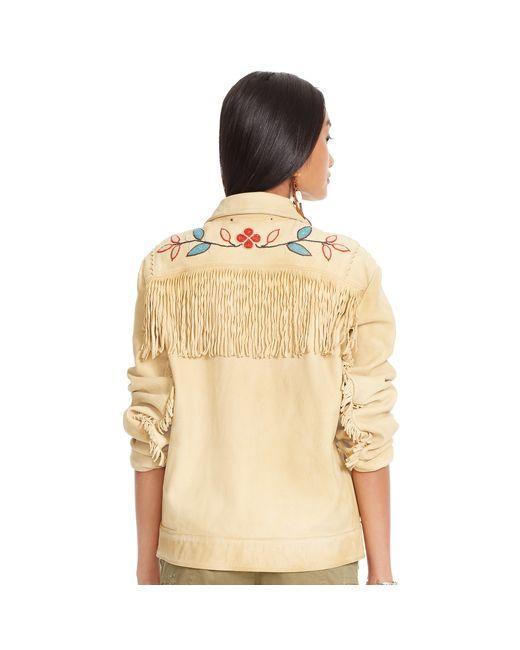
Gelbes T-Shirt mit Blumendruck und vollem Ärmel für Damen